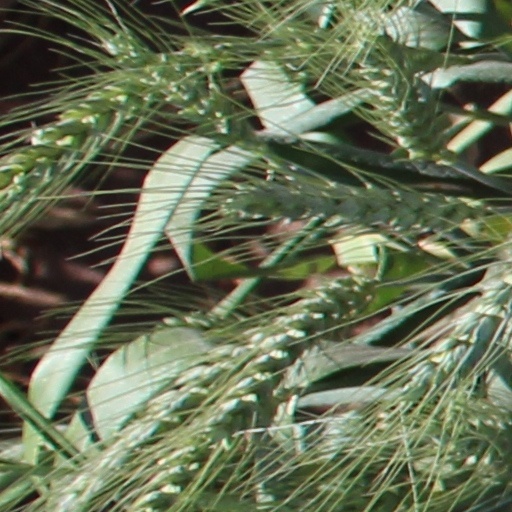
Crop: wheat